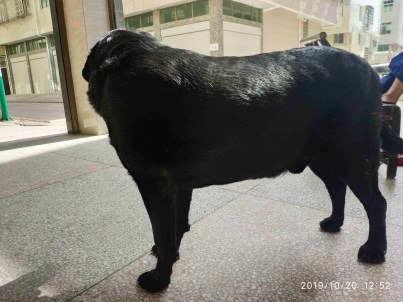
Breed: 3580-n000122-Labrador_retriever